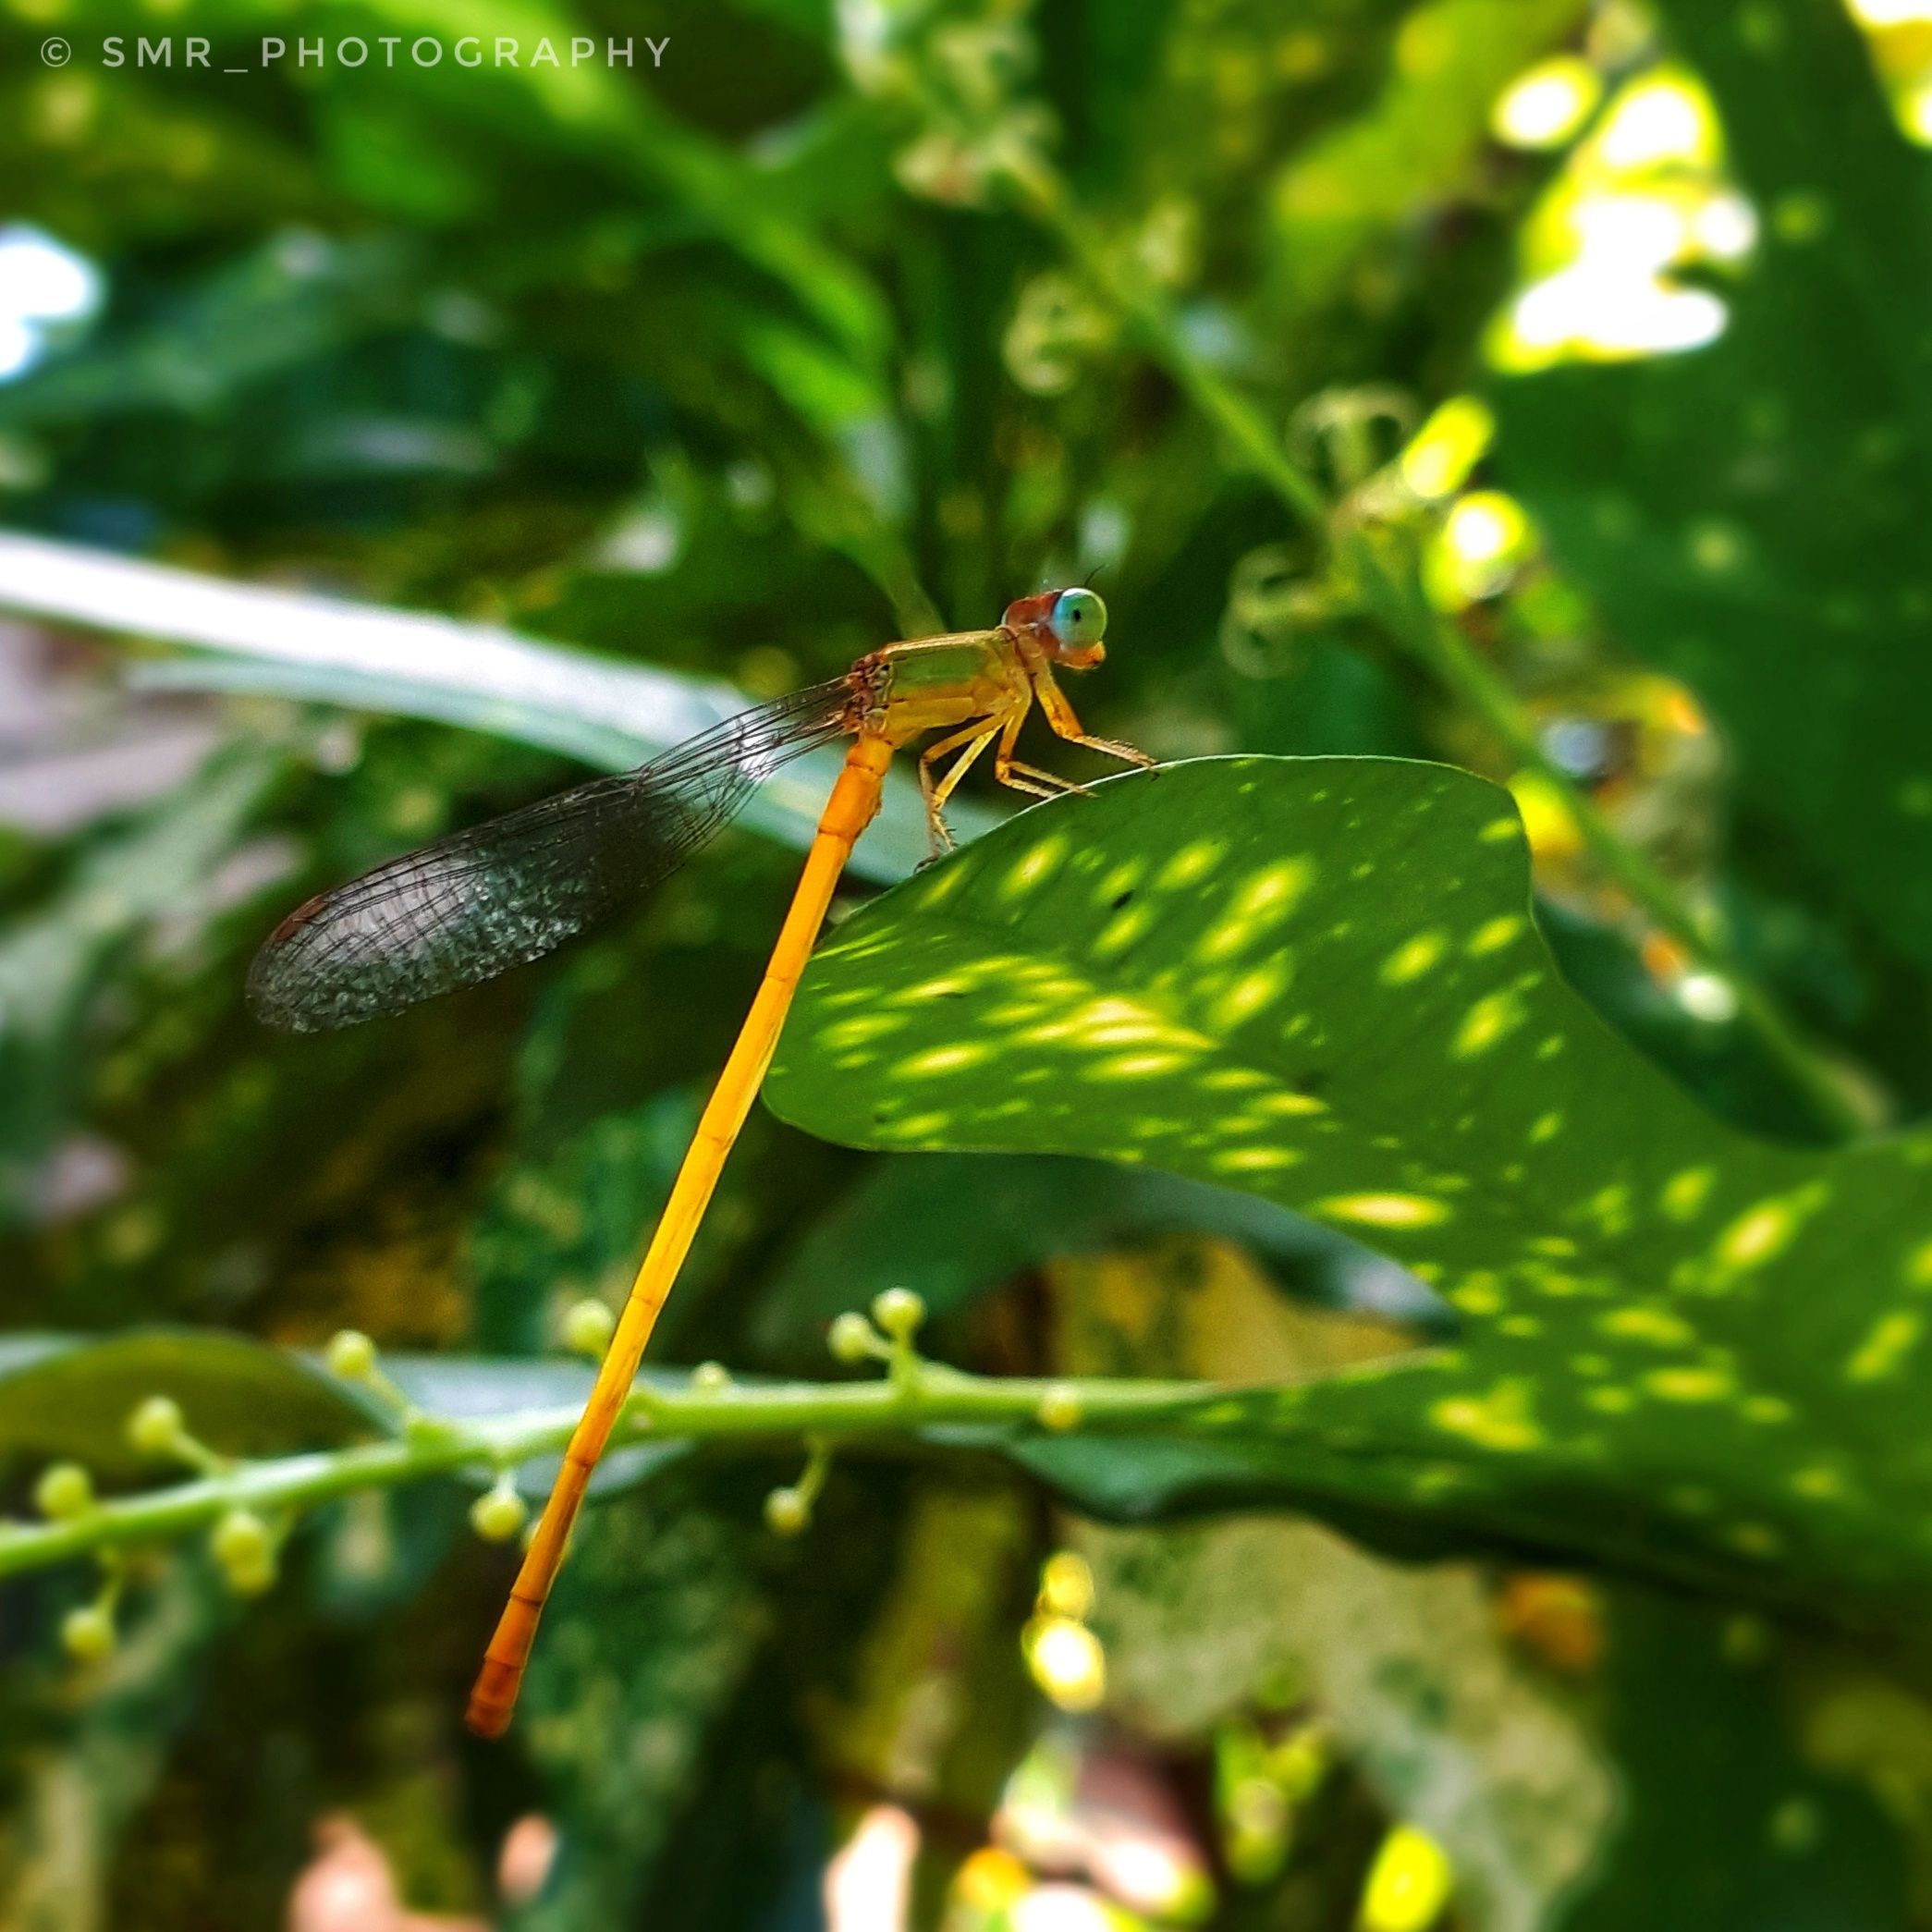
glimpse, dragonfly, macro, photography, insect, leaf, organism, dragonflies and damseflies, plant, pest, botany, macro photography, plant stem, invertebrate, terrestrial plant, wildlife, adaptation, membrane winged insect, grasshopper, flower